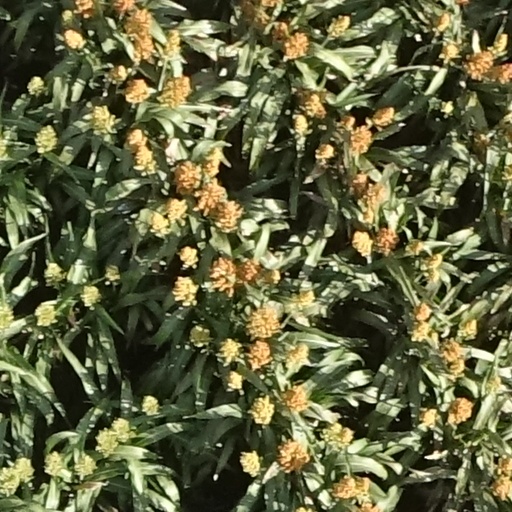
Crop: sorghum